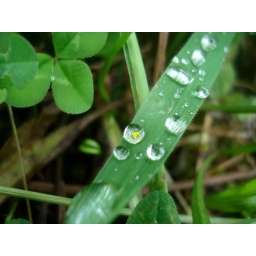
A flower petal trapped in a drop of water